Battle of Midway

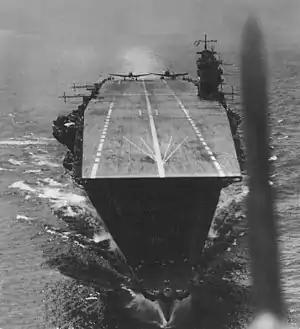
(April 1942)

Typical of Japanese naval planning during World War II, Yamamoto's battle plan for taking Midway (named Operation MI) was exceedingly complex. It required the careful coordination of multiple battle groups over hundreds of miles of open sea. His design was also predicated on optimistic intelligence suggesting that and USS "Hornet", forming Task Force 16, were the only carriers available to the Pacific Fleet. During the Battle of the Coral Sea one month earlier, had been sunk and suffered so much damage that the Japanese believed she too had been lost. However, following hasty repairs at Pearl Harbor, "Yorktown" sortied and ultimately played a critical role in the discovery and eventual destruction of the Japanese fleet carriers at Midway. Finally, much of Yamamoto's planning, coinciding with the general feeling among the Japanese leadership at the time, was based on a gross misjudgement of American morale which was believed to be debilitated from the string of Japanese victories in the preceding months.